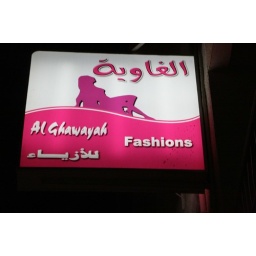
I was surprised to see such a risque sign prominently displayed on a public street in Abu Dhabi